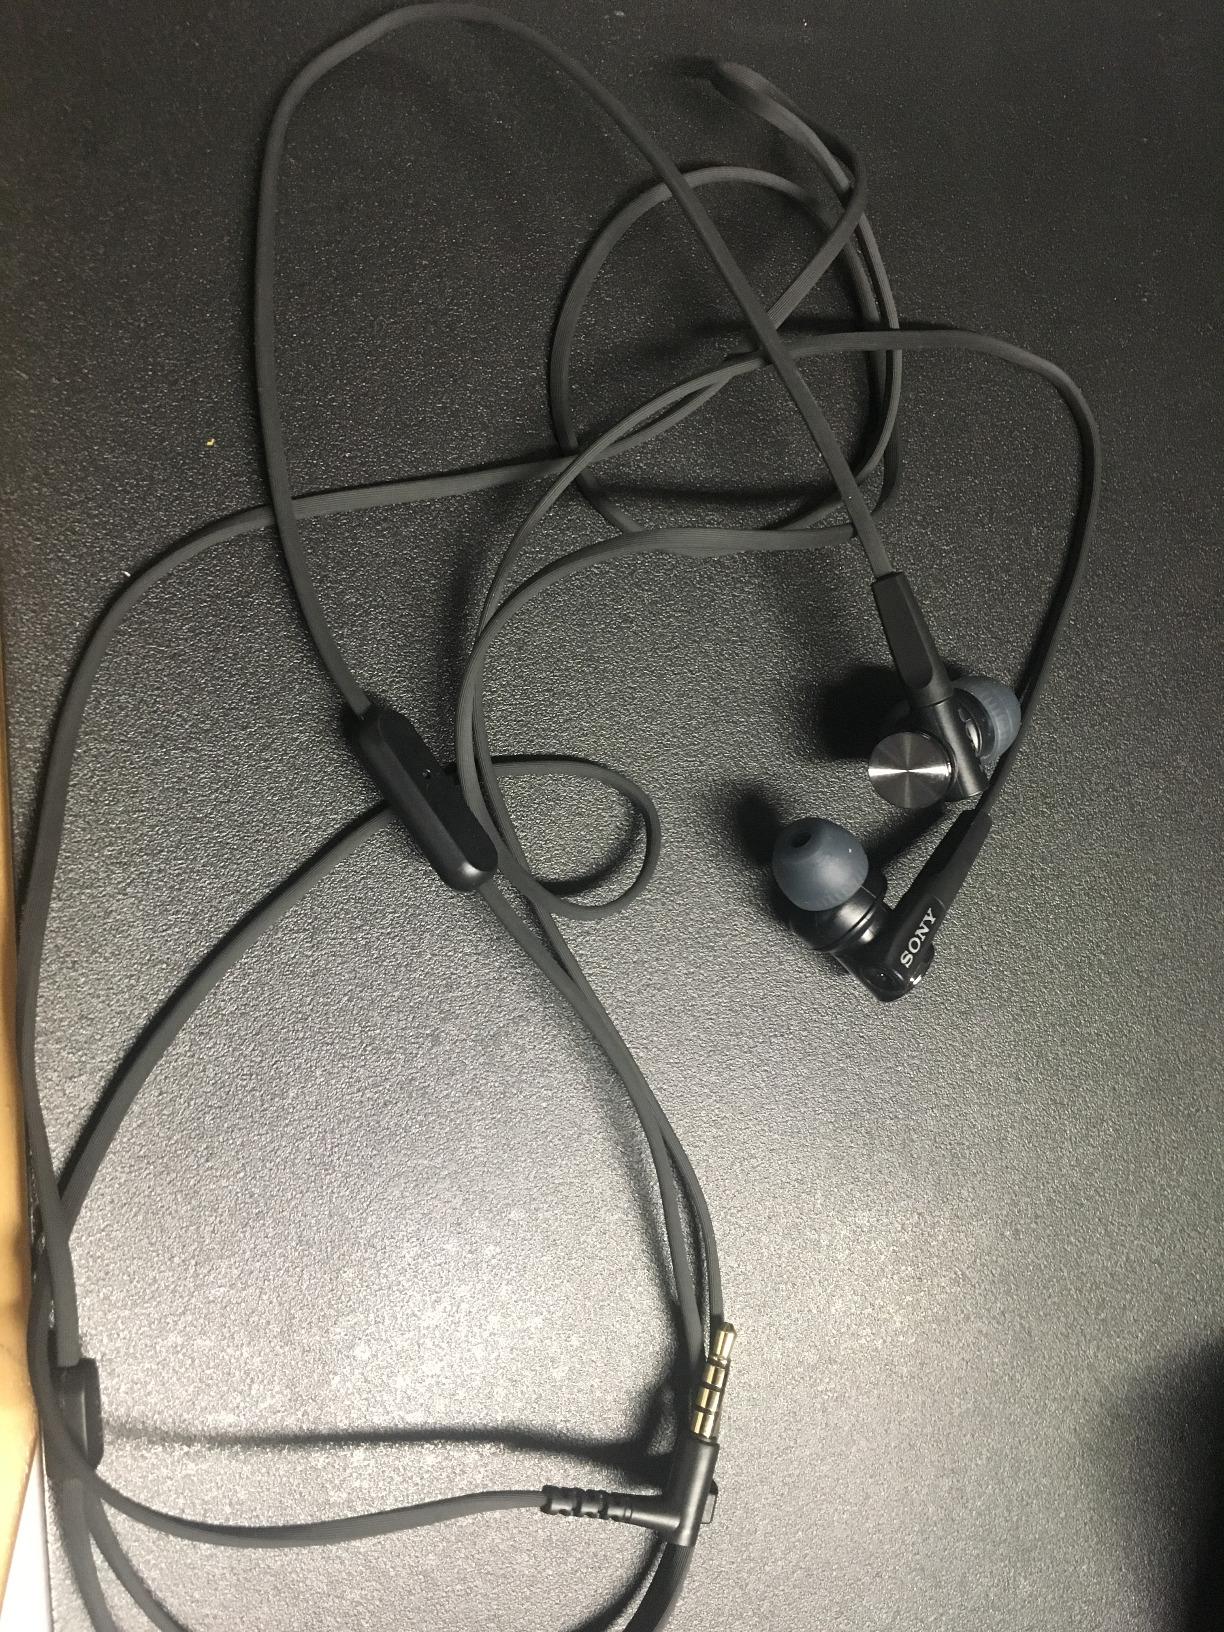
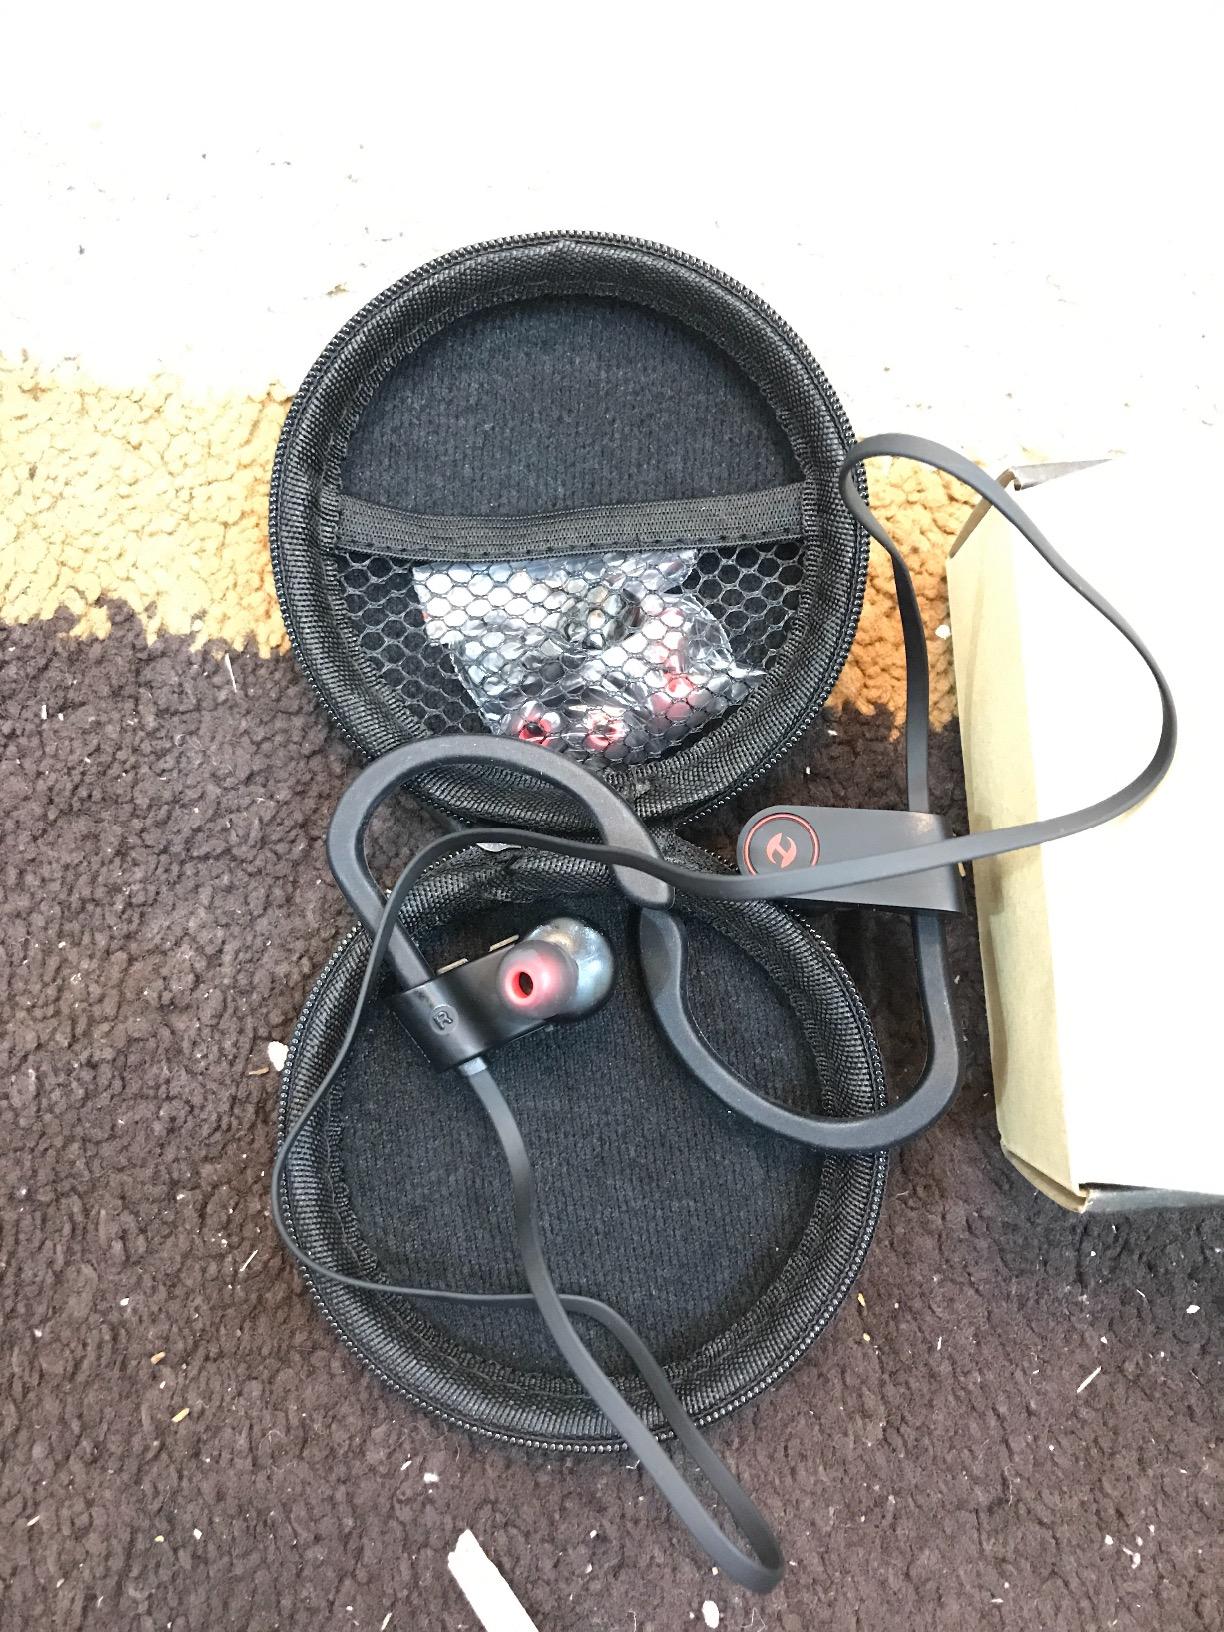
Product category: headphones
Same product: no